Flora Brasiliensis

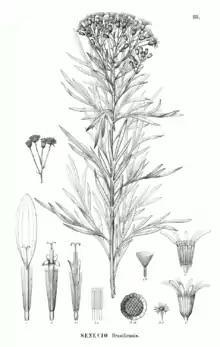
Illustration of "Senecio brasiliensis" from "Flora Brasiliensis"

Flora Brasiliensis is a book published between 1840 and 1906 by the editors Carl Friedrich Philipp von Martius, August Wilhelm Eichler, Ignatz Urban and many others. It contains taxonomic treatments of 22,767 species, mostly Brazilian angiosperms.